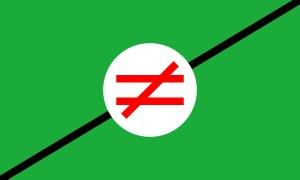
Le paniranisme est une idéologie qui prône la solidarité et la réunification des peuples iraniens vivant sur le plateau Iranien et dans d'autres régions à l'influence culturelle iranienne importante, notamment les Perses, les Azerbaïdjanais, Lurs, Gilaks, Mazanderanis, Ossètes, Kurdes, Zazas, Talysh, Tadjiks du Tadjikistan, Ouzbékistan et Afghanistan, les Pachtounes, les Baloutches du Pakistan, etc.